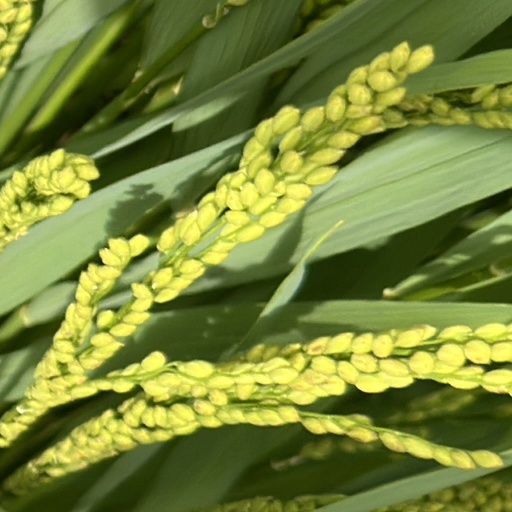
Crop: rice